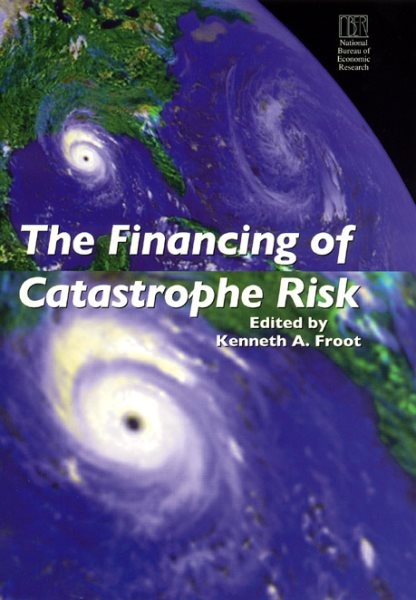
The Financing of Catastrophe Risk
Author/Contributor(s): Froot, Kenneth A Publisher: University of Chicago Press Date: 07/01/1999 Binding: Hardcover Condition: NEW
Brand: University of Chicago Press
Category: Business & Industrial > Finance & Insurance